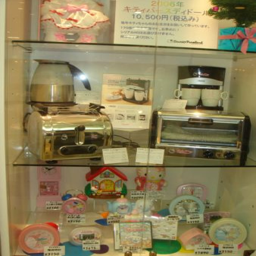
A view of a bunch of a kitchenware in a shop setting.
A curio cabinet with a toaster oven and coffee pot as well as decoratives
Glass shelves with assortment of items on display.
a couple of shelves that have some stuff on them
Many appliances and knick knacks on glass shelves